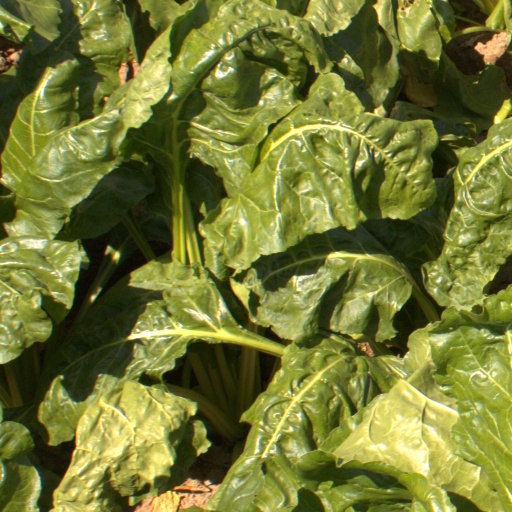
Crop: sugar beet